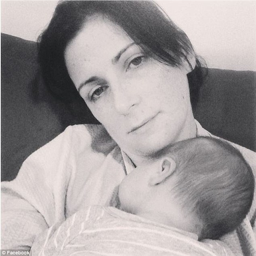
concerned mum : said she agreed with the mother calling the police but had admitted not to hearing the father 's side of the story